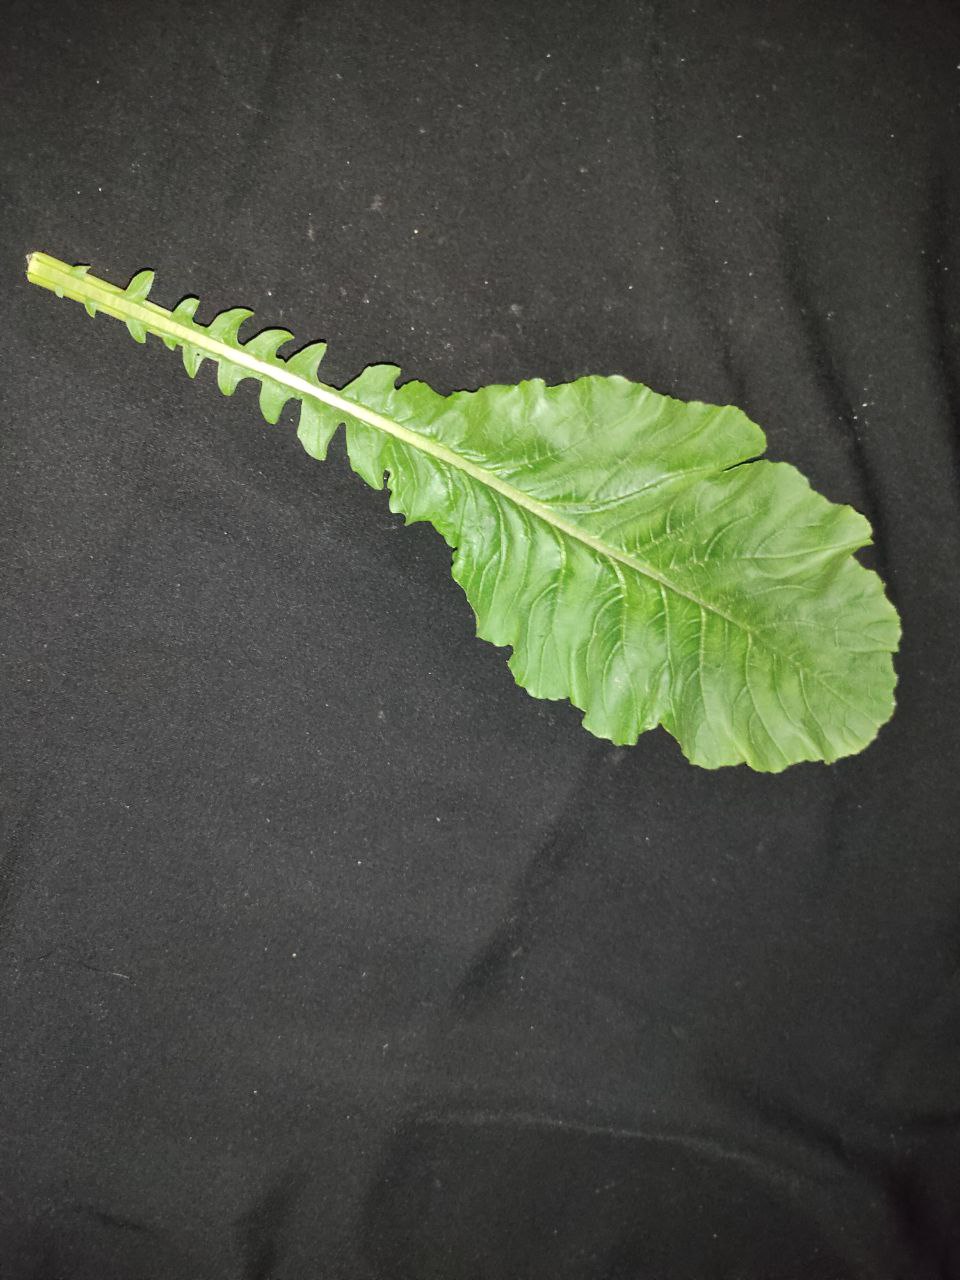
Label: Fresh leaf